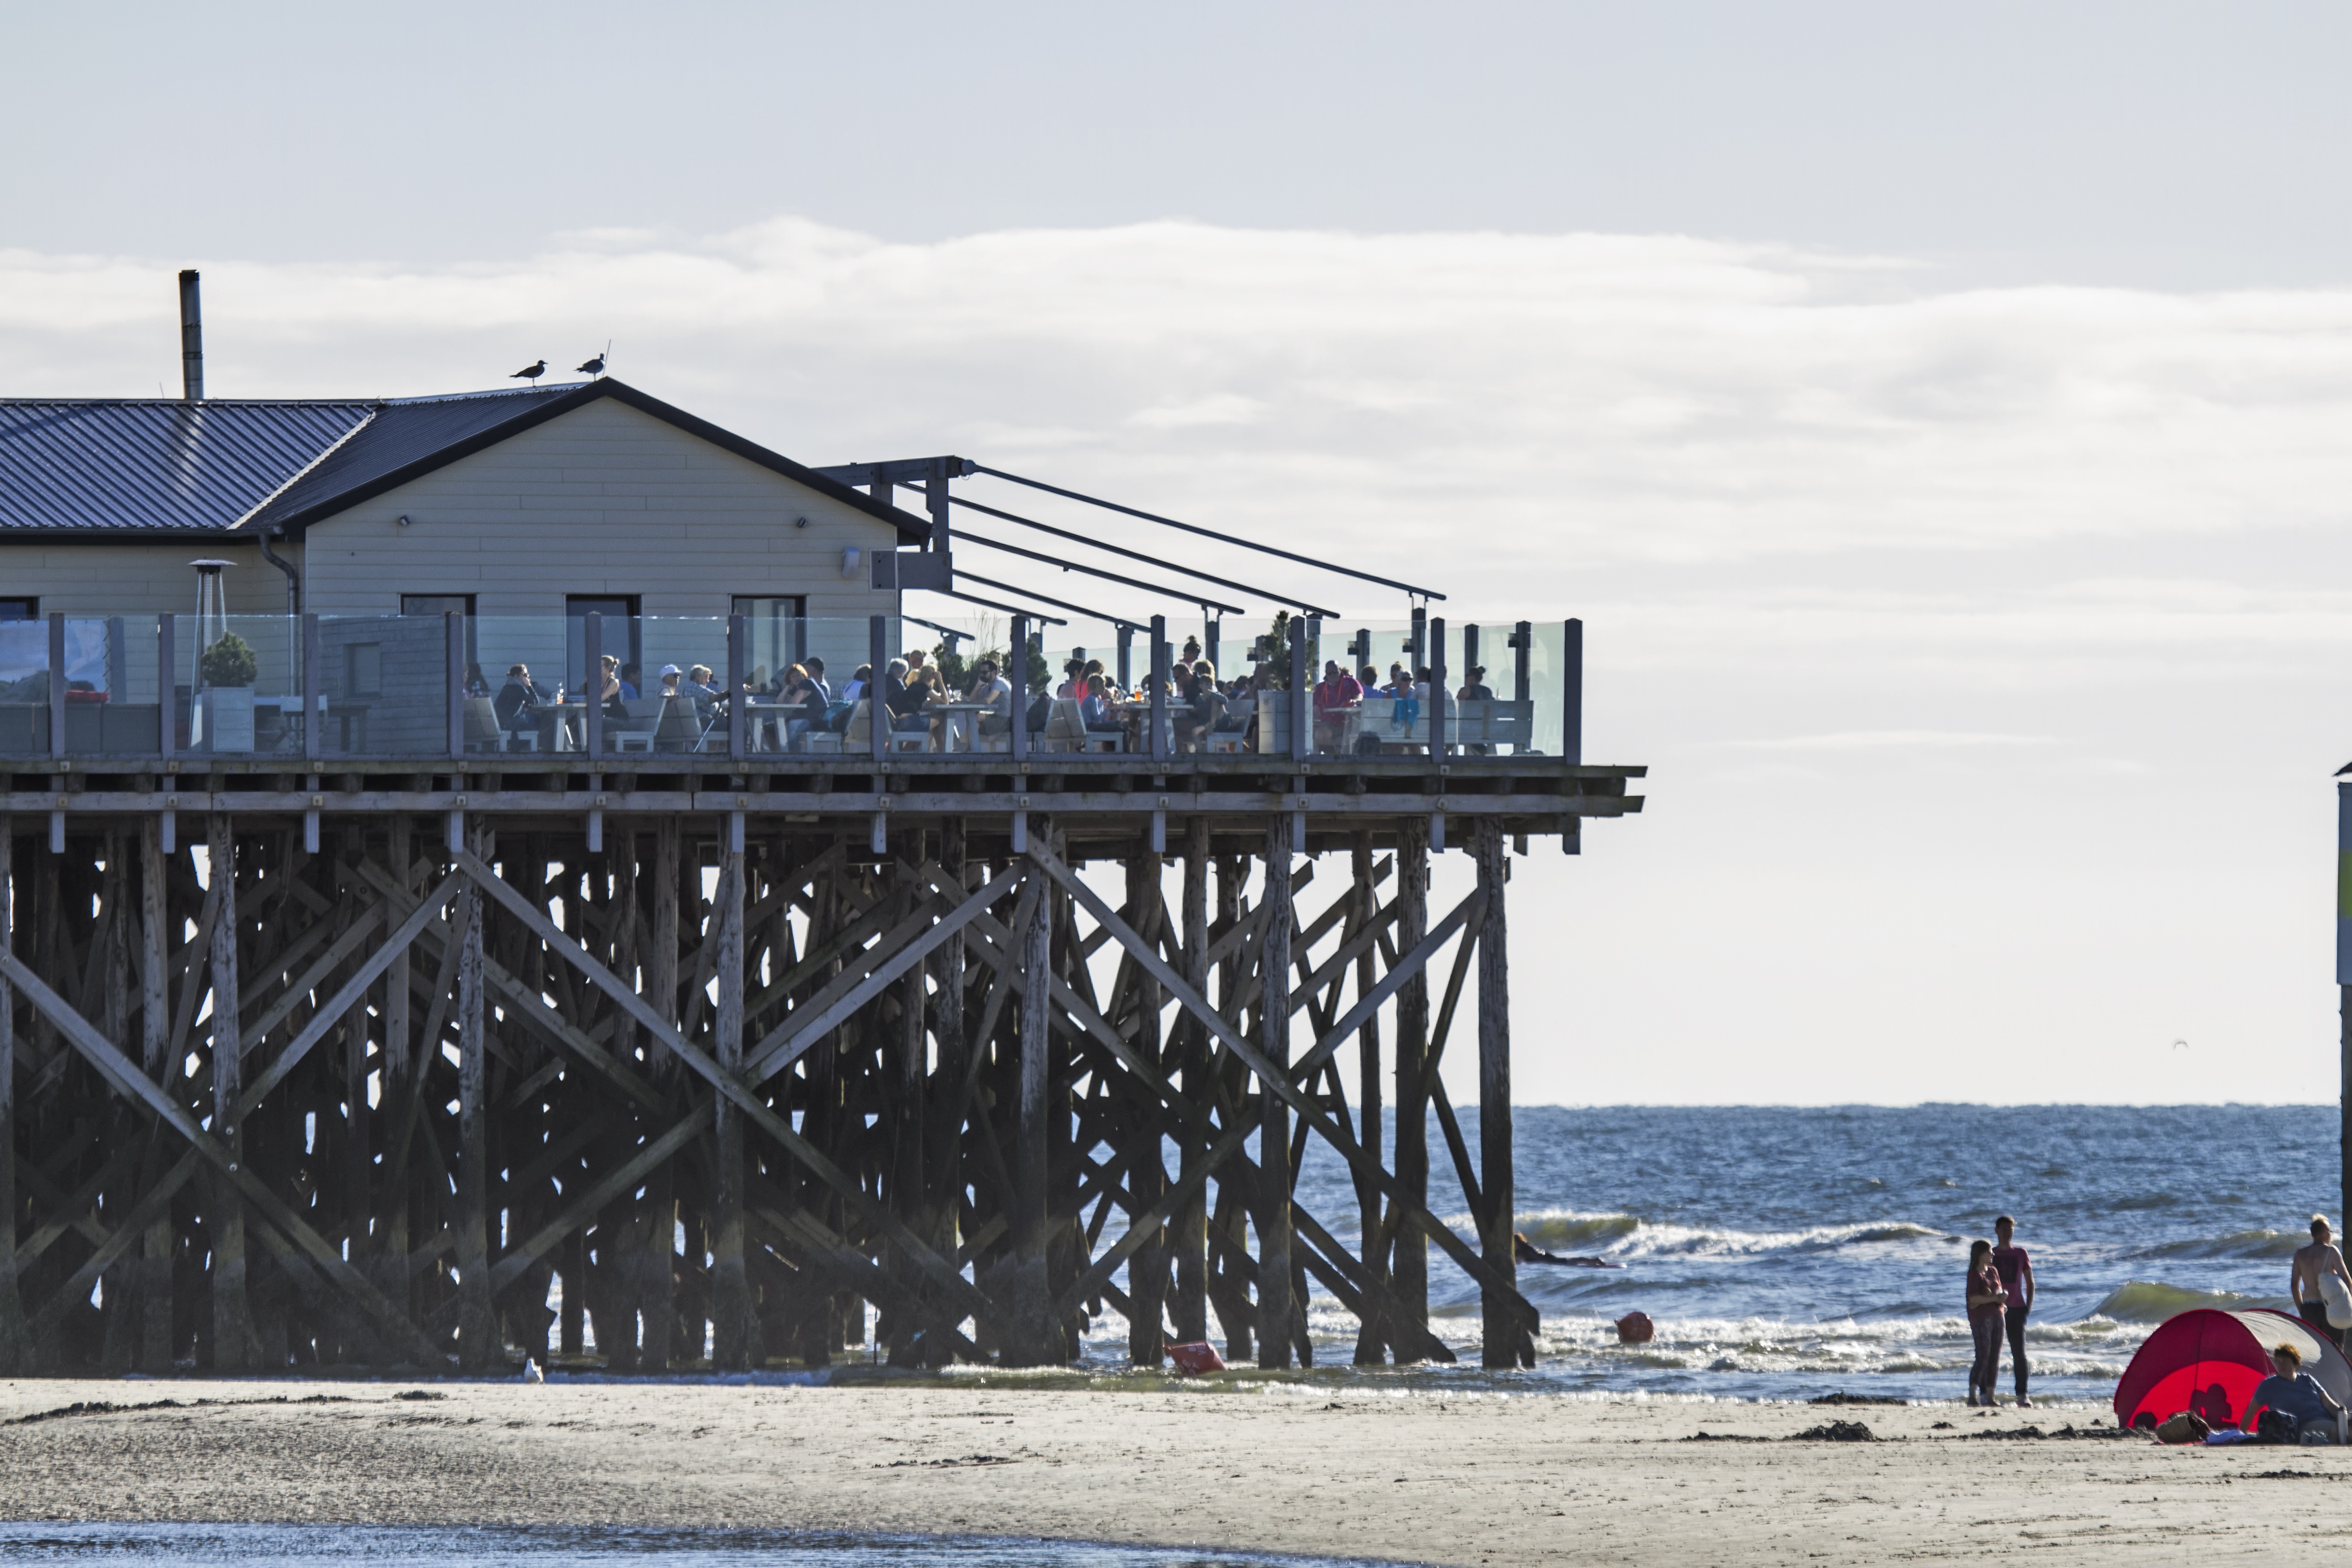
beach, sea, coast, ocean, cafe, boardwalk, bridge, restaurant, pier, walkway, summer, vacation, relax, holiday, rest, relaxation, north sea, recovery, nordfriesland, st peter, ording, world natural heritage, pile construction